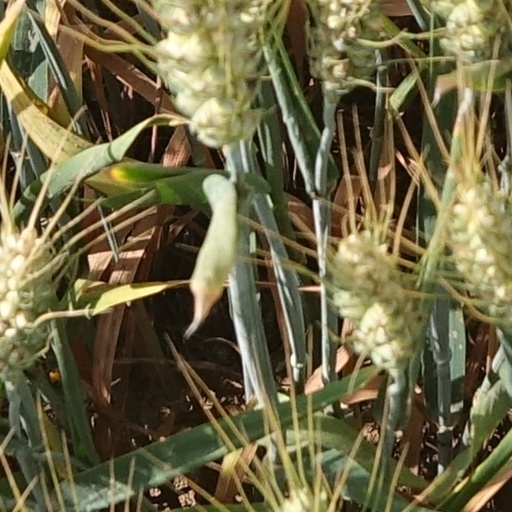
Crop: wheat